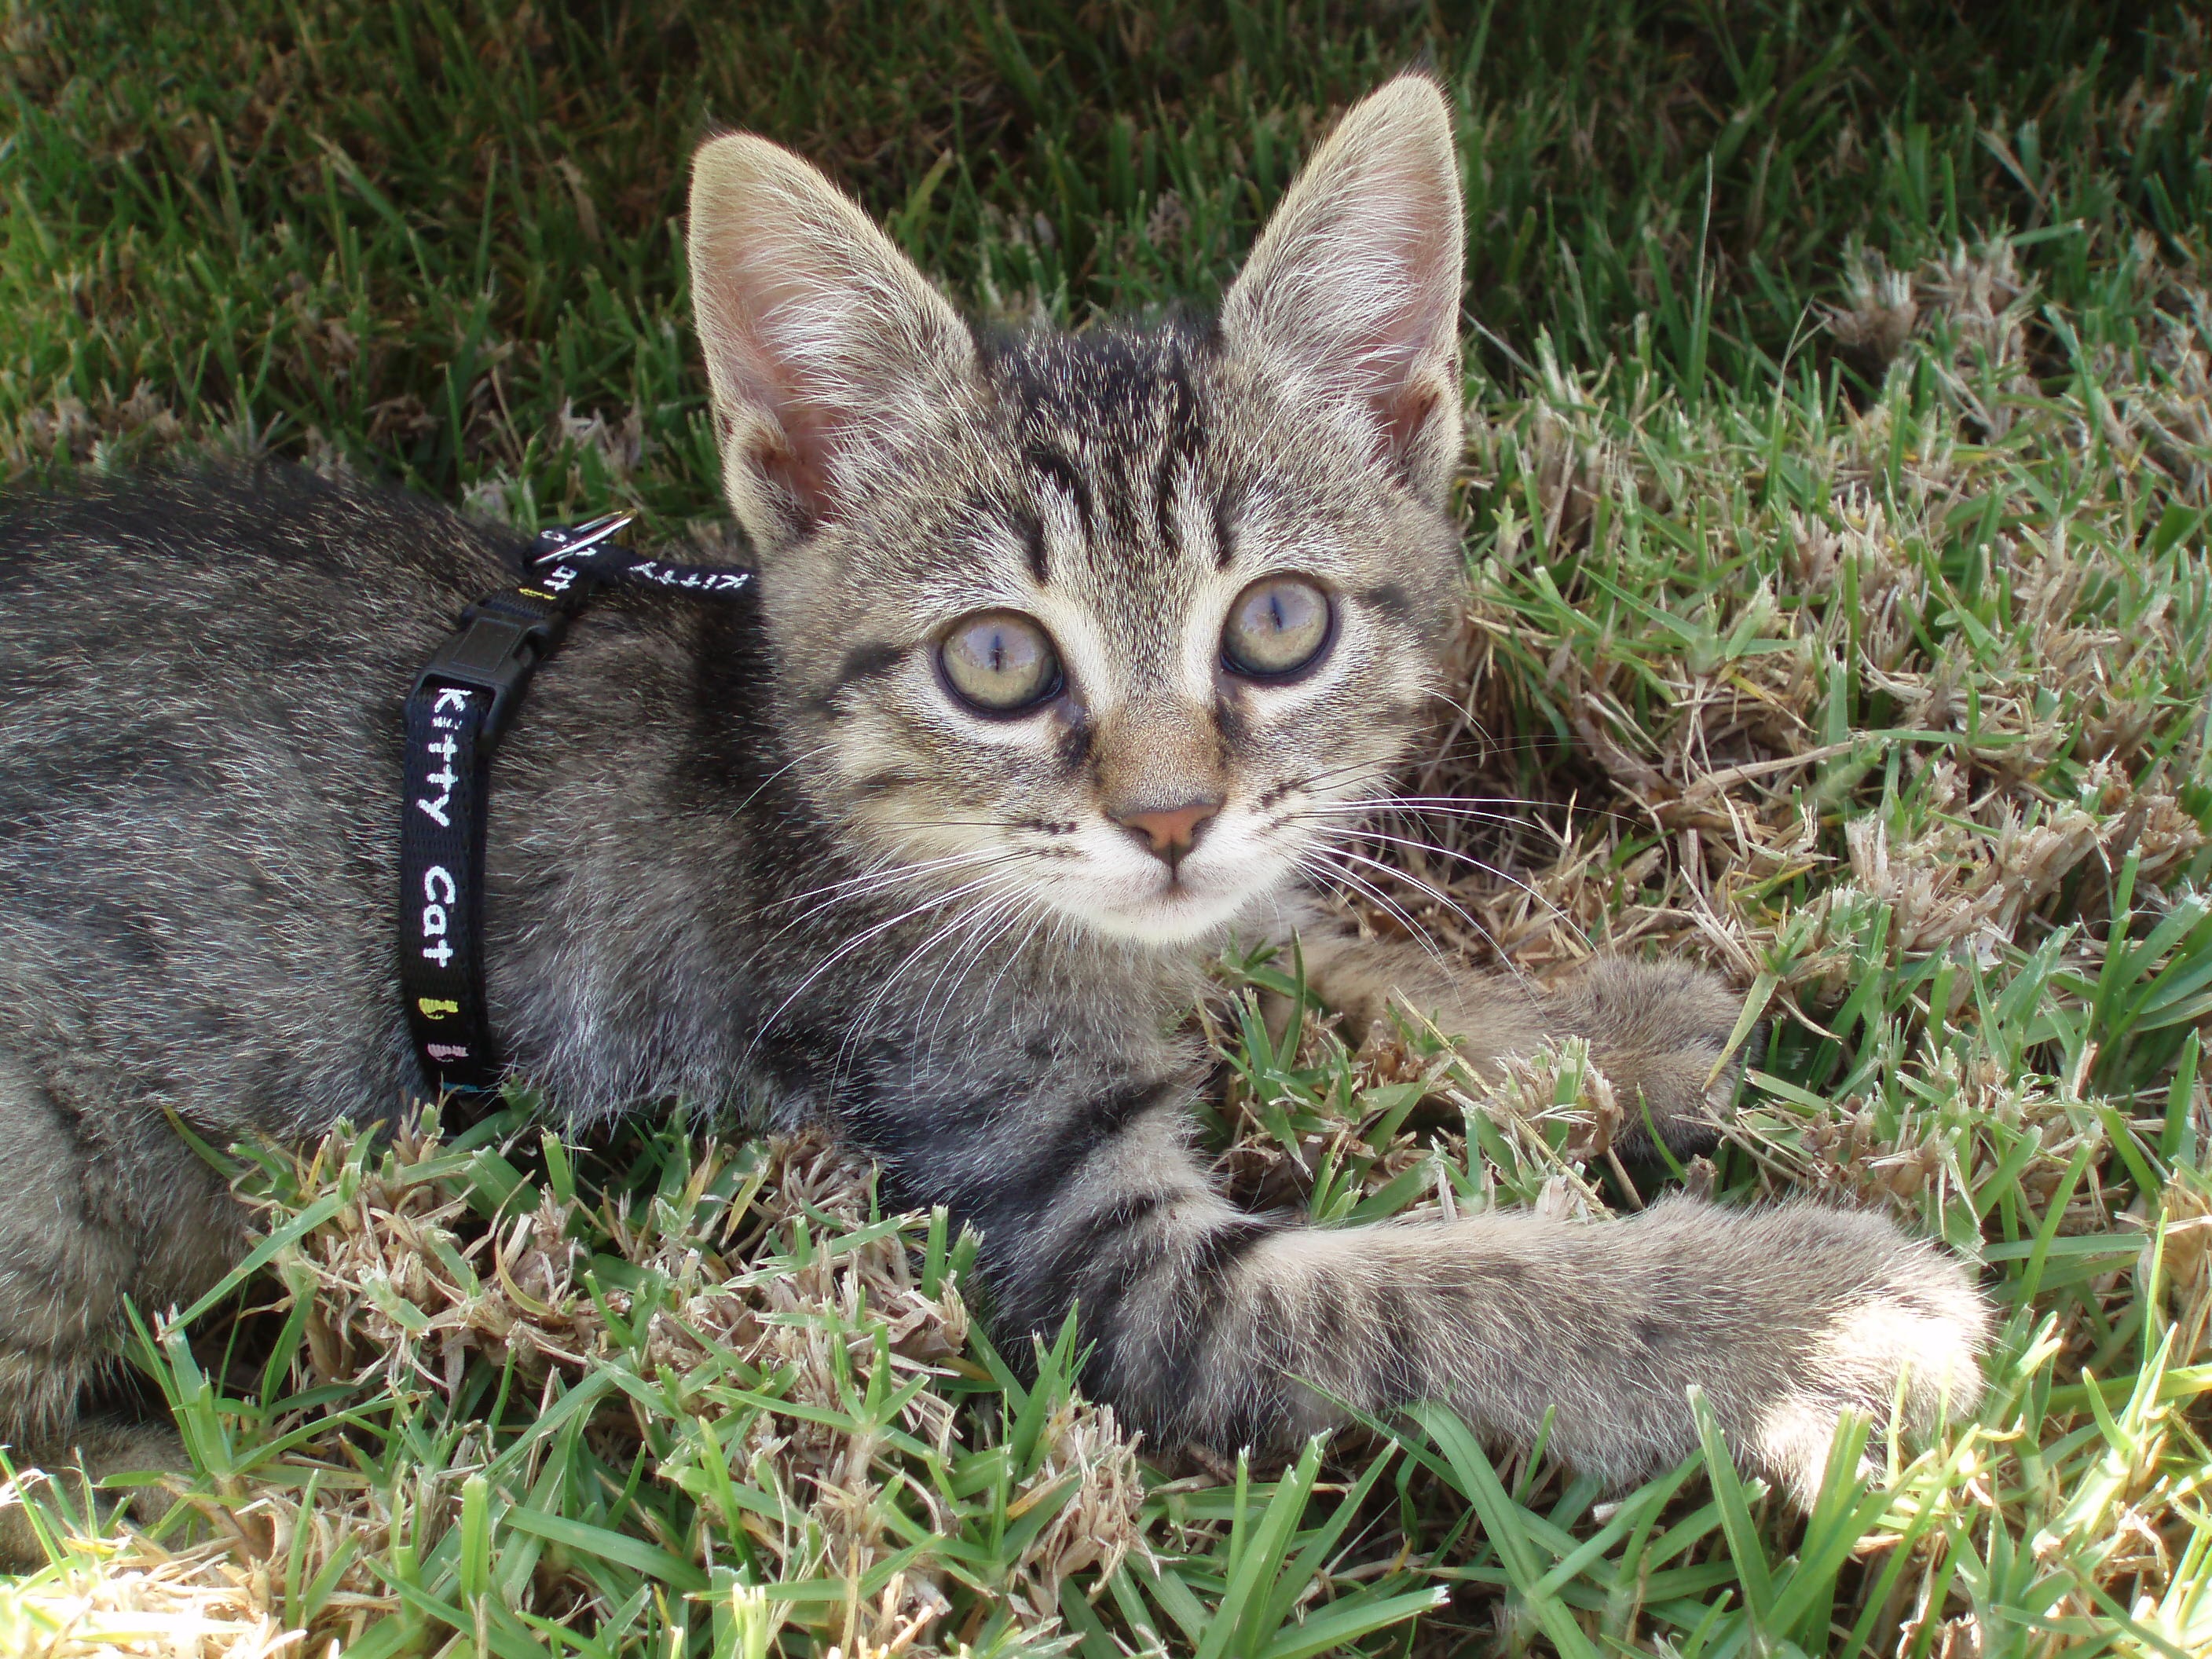
grass, wildlife, kitten, cat, mammal, fauna, pets, whiskers, head, vertebrate, cat face, tabby cat, european shorthair, mietze, wild cat, small to medium sized cats, cat like mammal, domestic short haired cat, pixie bob